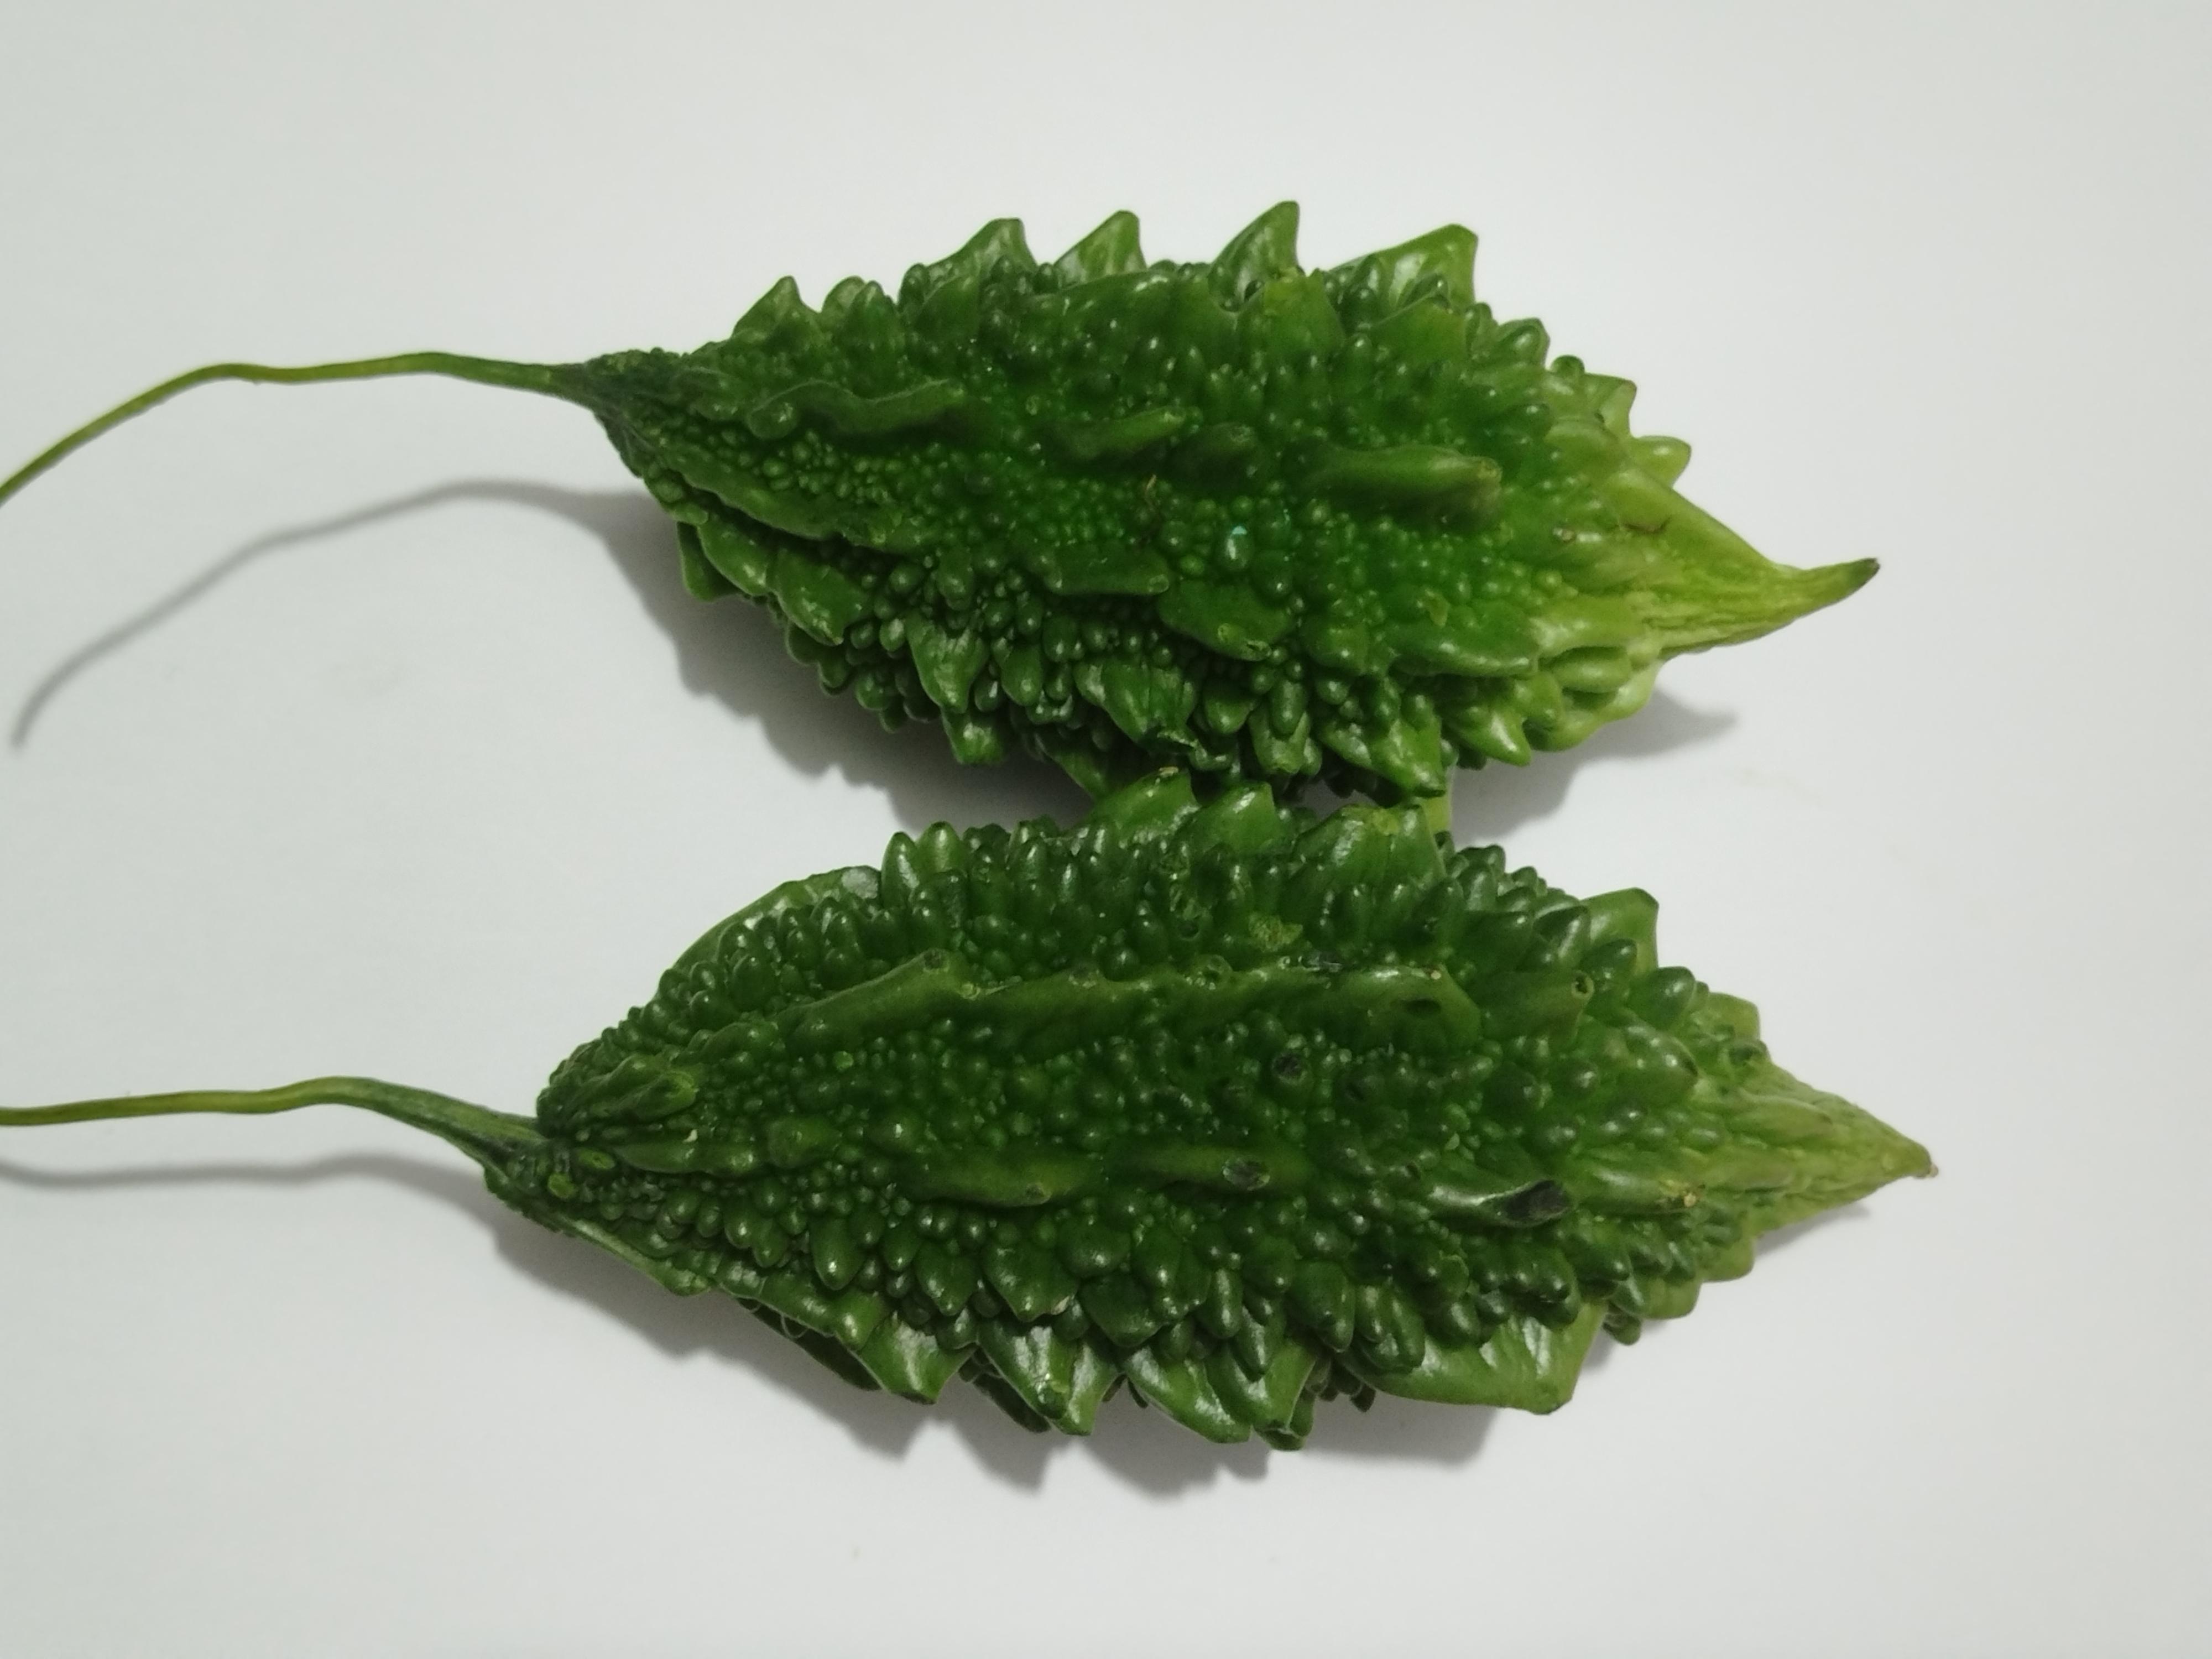
Label: Bitter melon